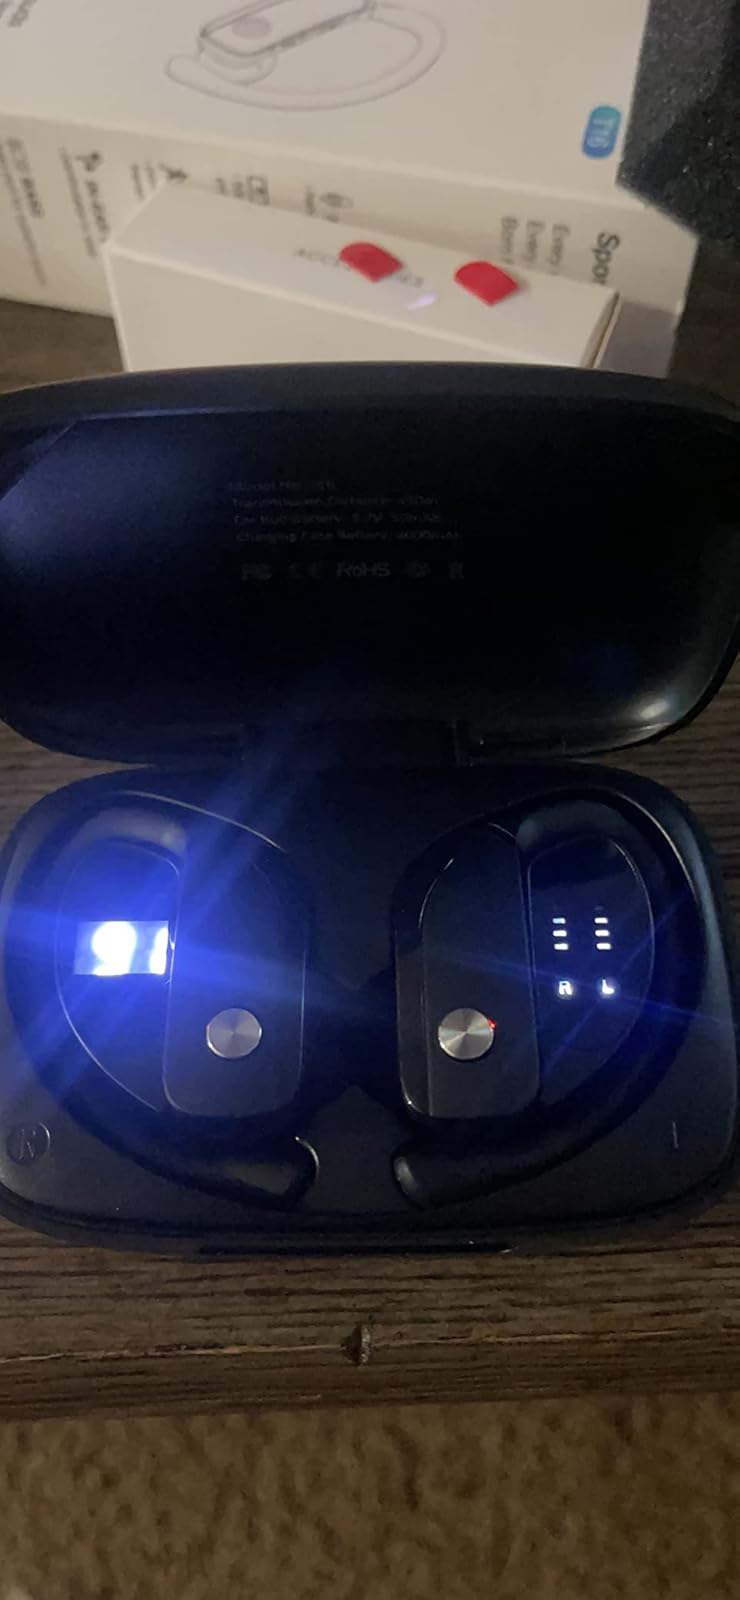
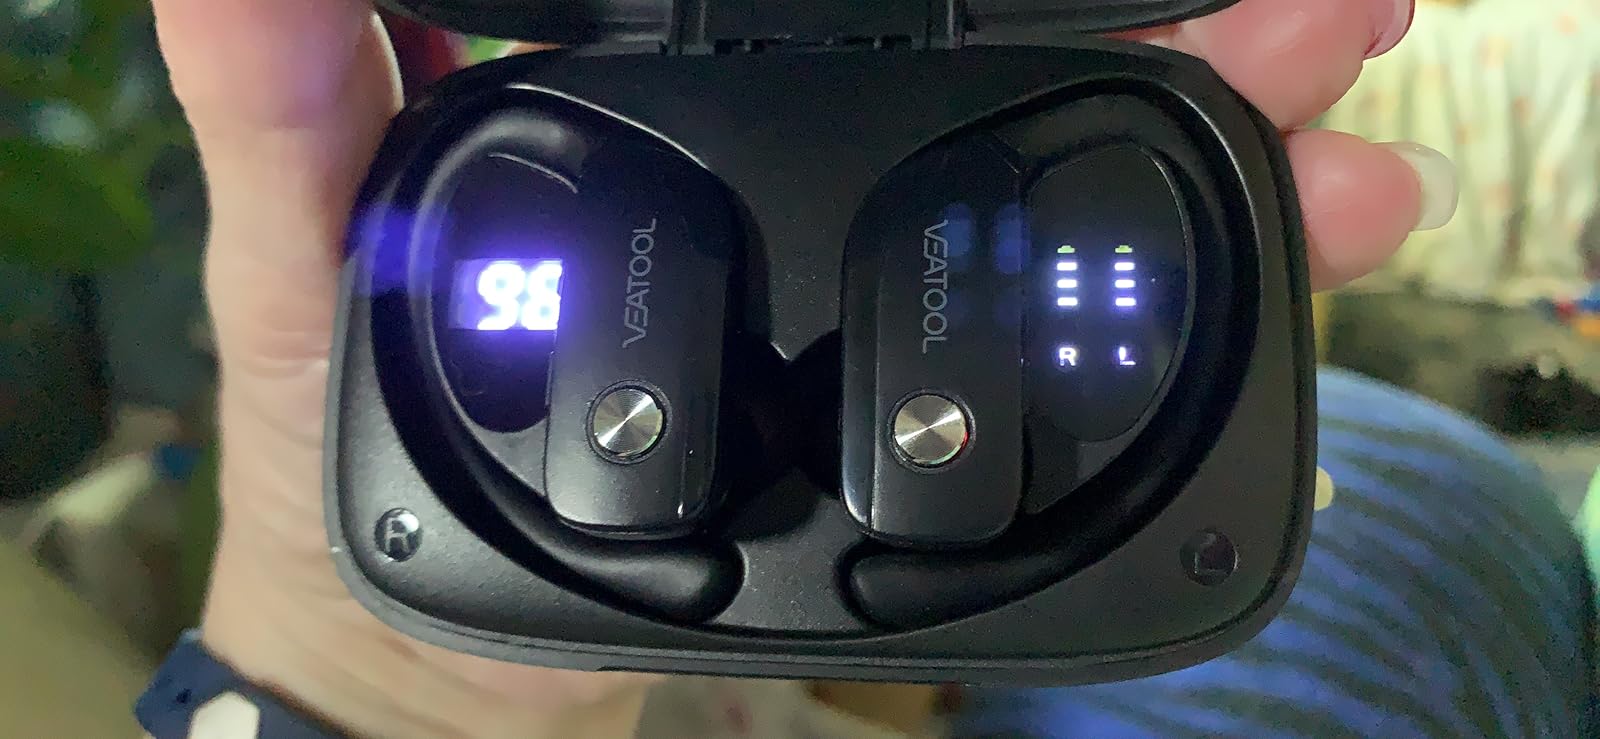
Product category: earbuds
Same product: no